Bed Hostesses

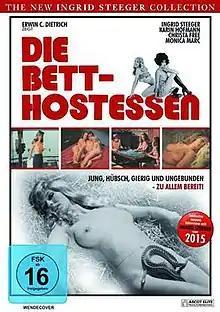
Swiss DVD cover

Bed Hostesses (German: Die Bett-Hostessen) is a 1973 West German-Swiss sex comedy film directed by Erwin C. Dietrich and starring Ingrid Steeger, Karin Hofmann and Christa Free.